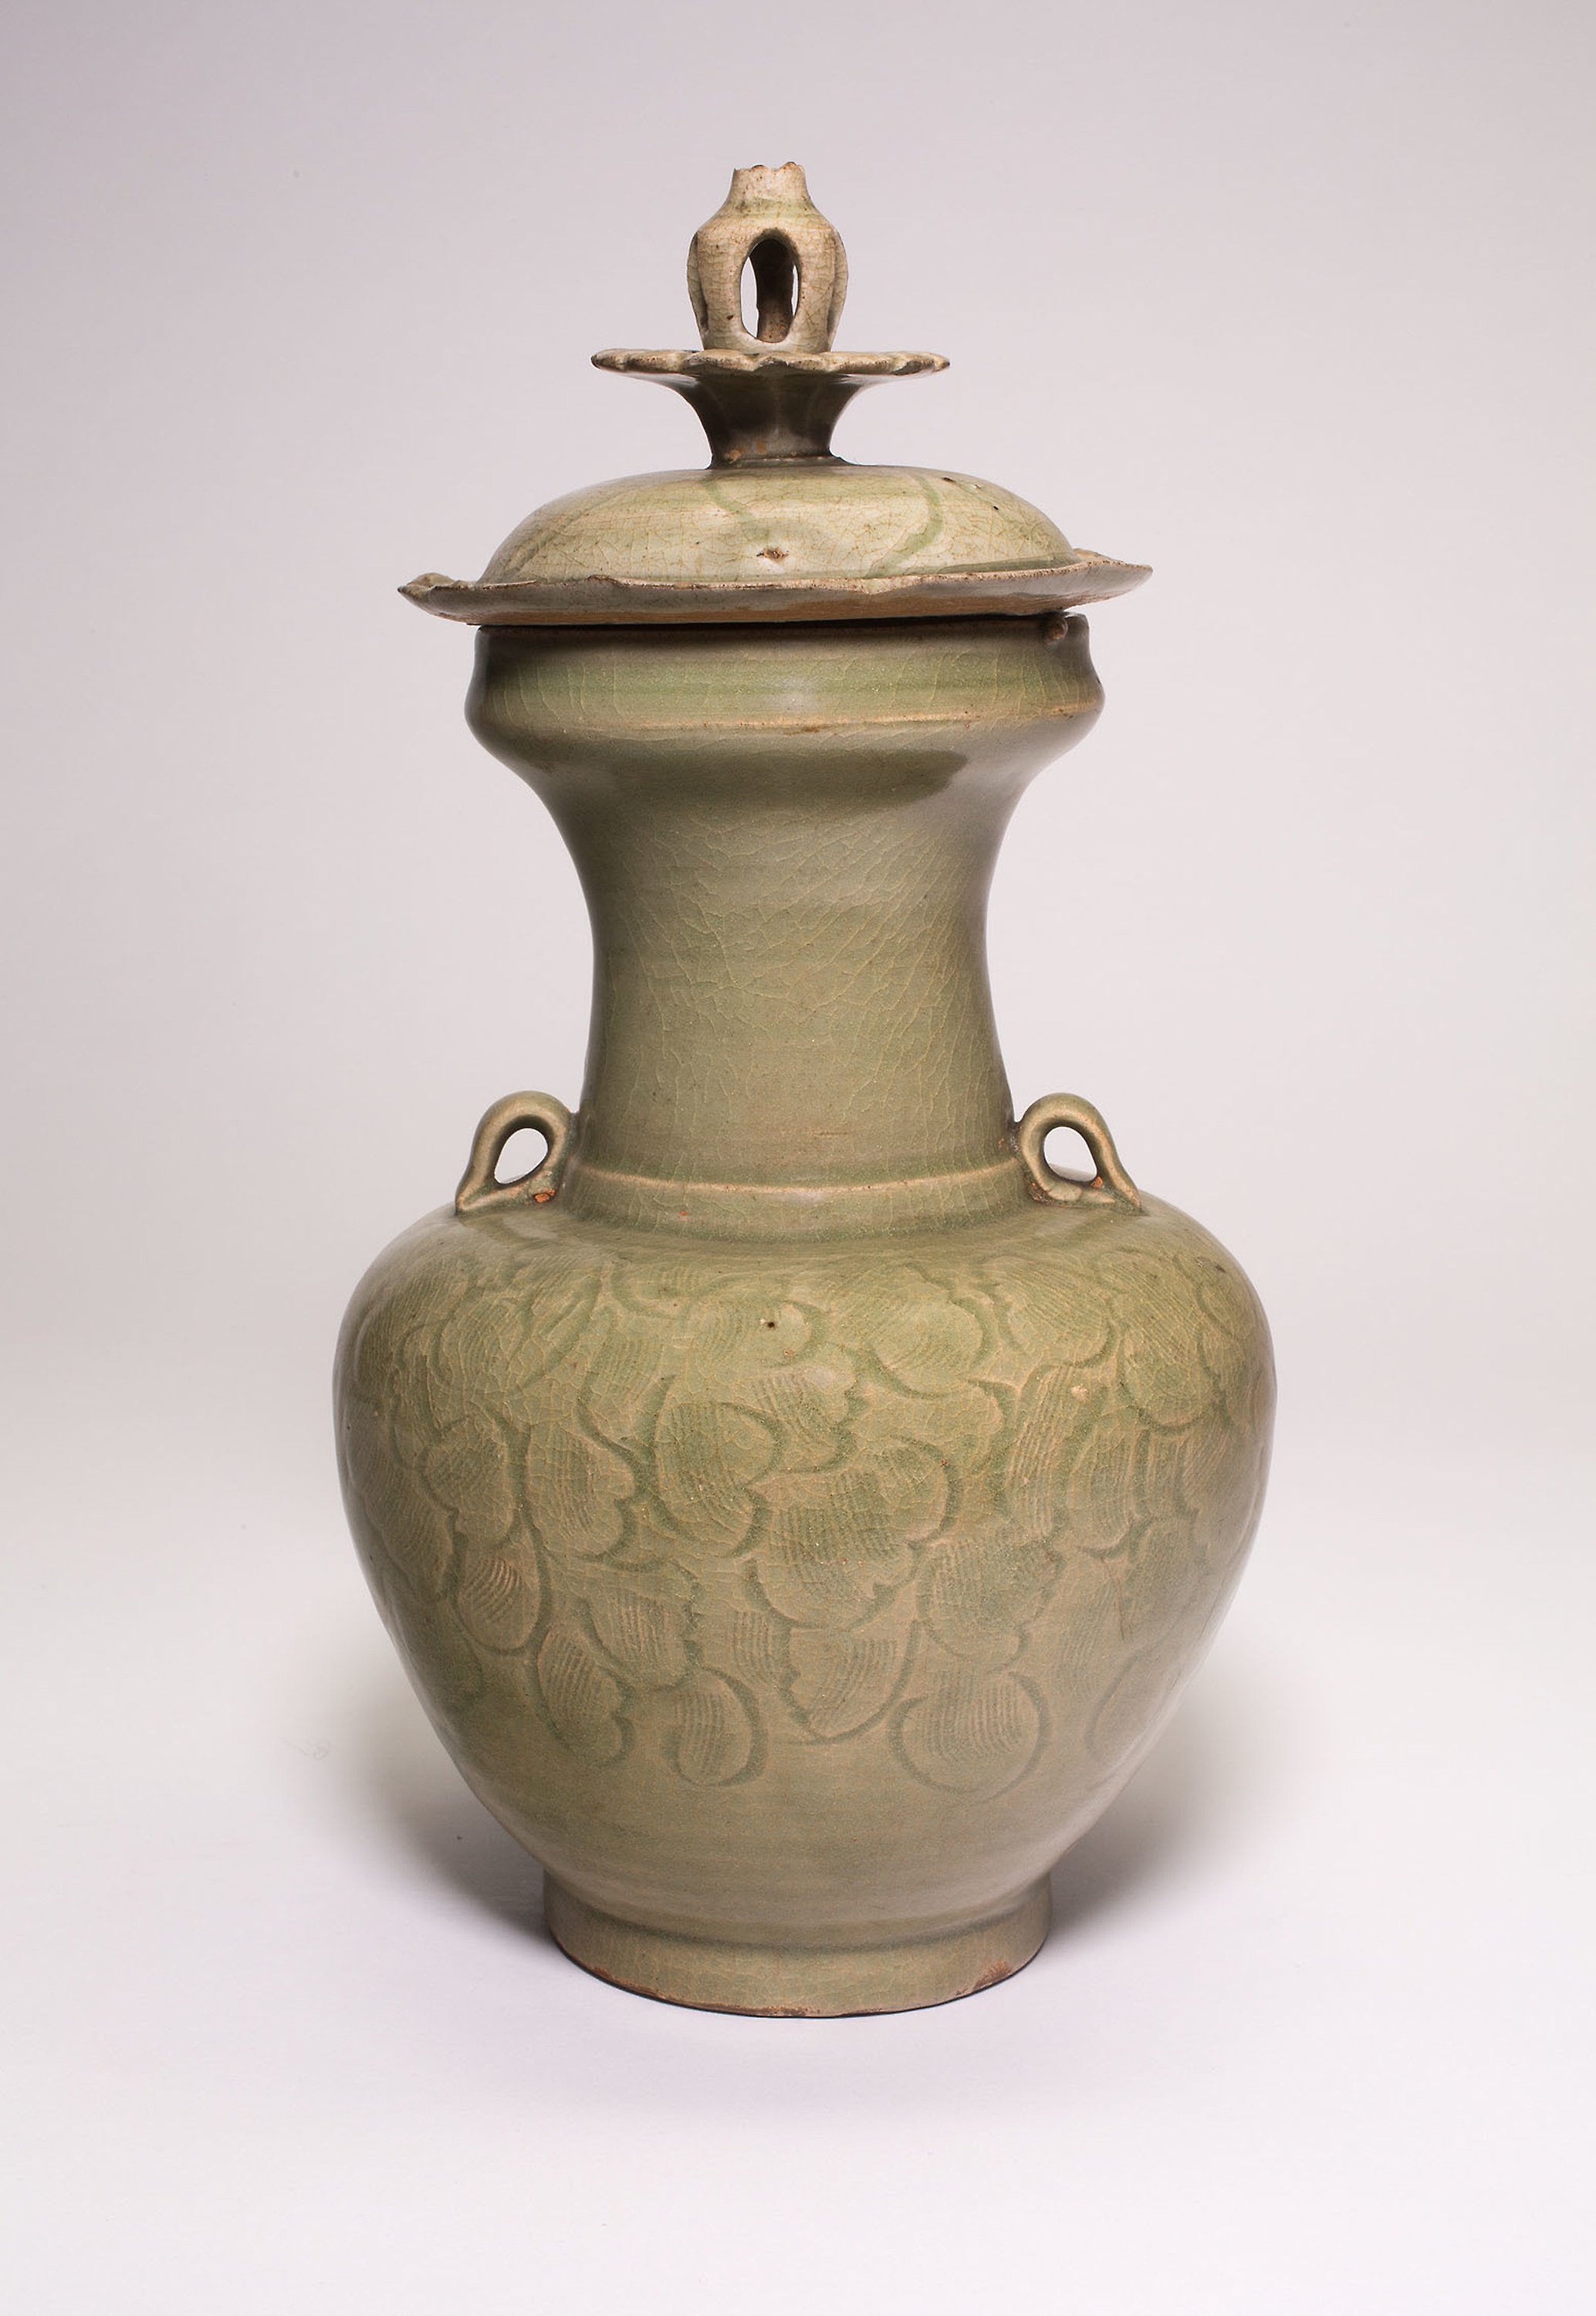
earthenware, ceramic, vase, urn, artifact, pottery, serveware, porcelain, lid, tableware, antique